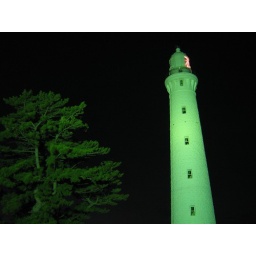
The lighthouse at Hinomisaki, lit by floodlights. The orange light at the top is the rotating beam.